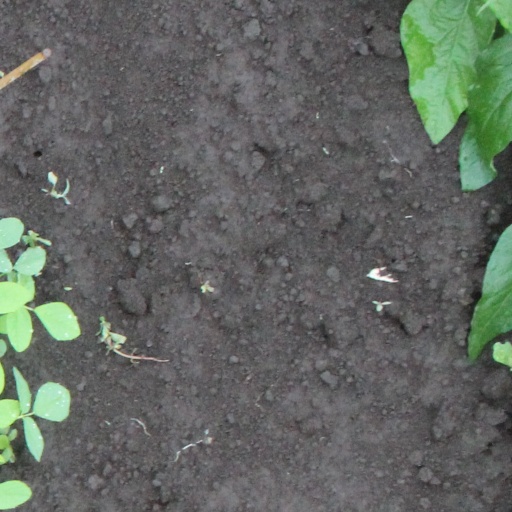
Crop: soybean